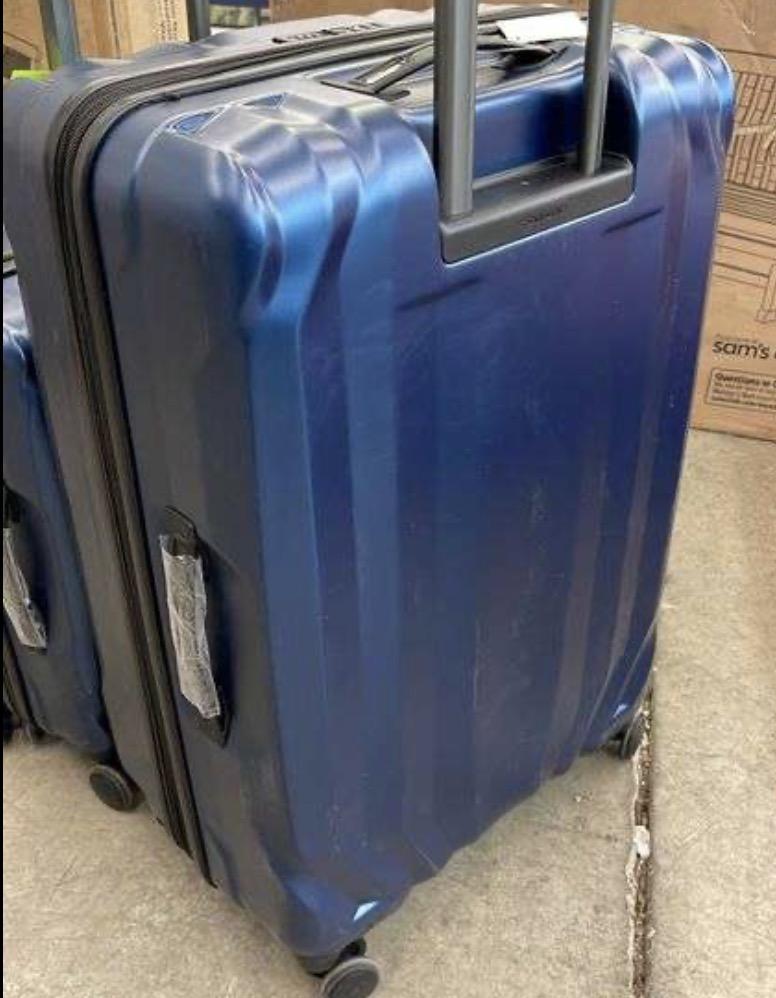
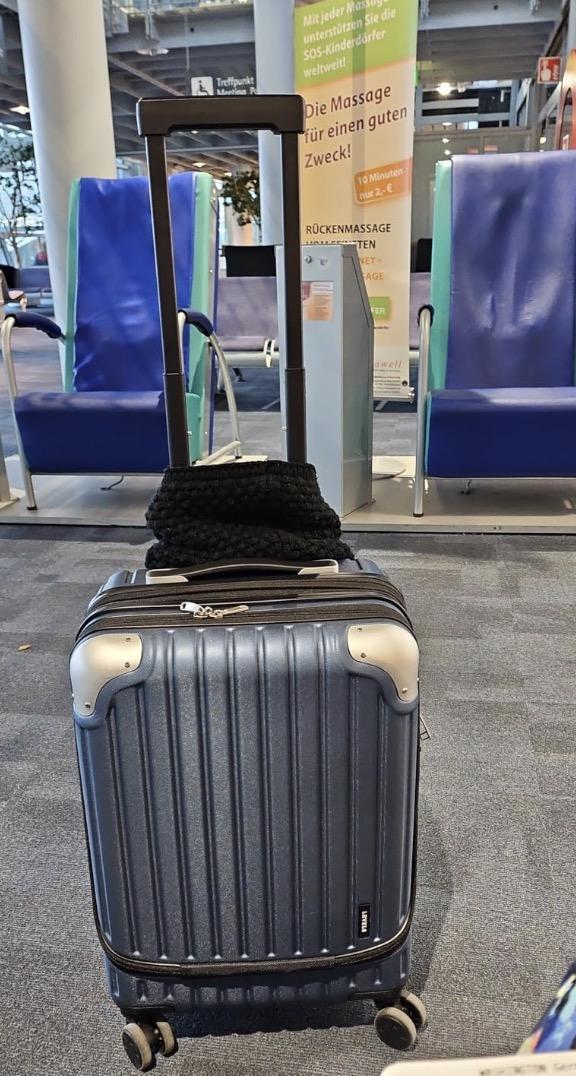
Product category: items_tea
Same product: no